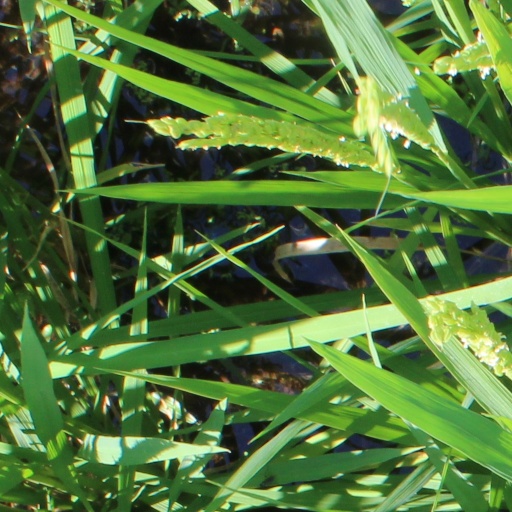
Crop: rice